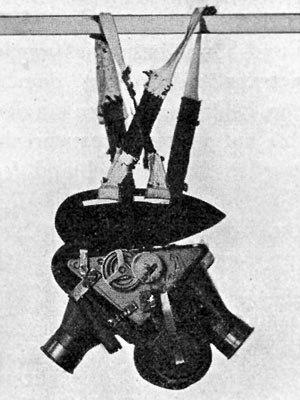
Le pigeon photographe est une méthode de photographie aérienne inventée par l'apothicaire allemand Julius Neubronner. Un pigeon voyageur est équipé d'un harnais qui transfère le poids d'une petite caméra de la poitrine au dos. Quand le pigeon est libéré, il retourne au colombier sur un trajet et à une vitesse relativement prévisibles. Cela permet de contrôler à peu près les endroits où le déclencheur automatique prendra des photos aériennes.